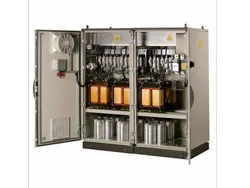
Label: Automatic_Harmonic_Filter_Panels